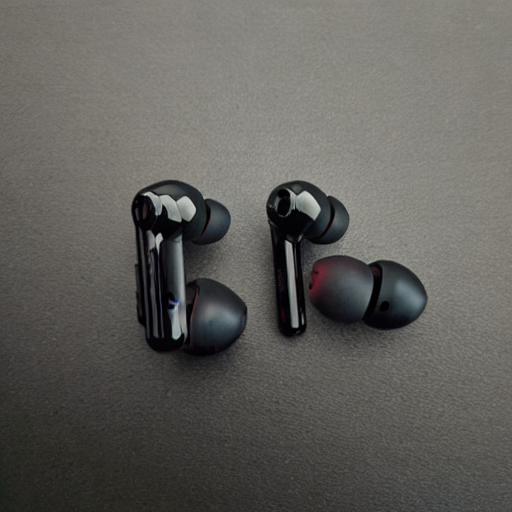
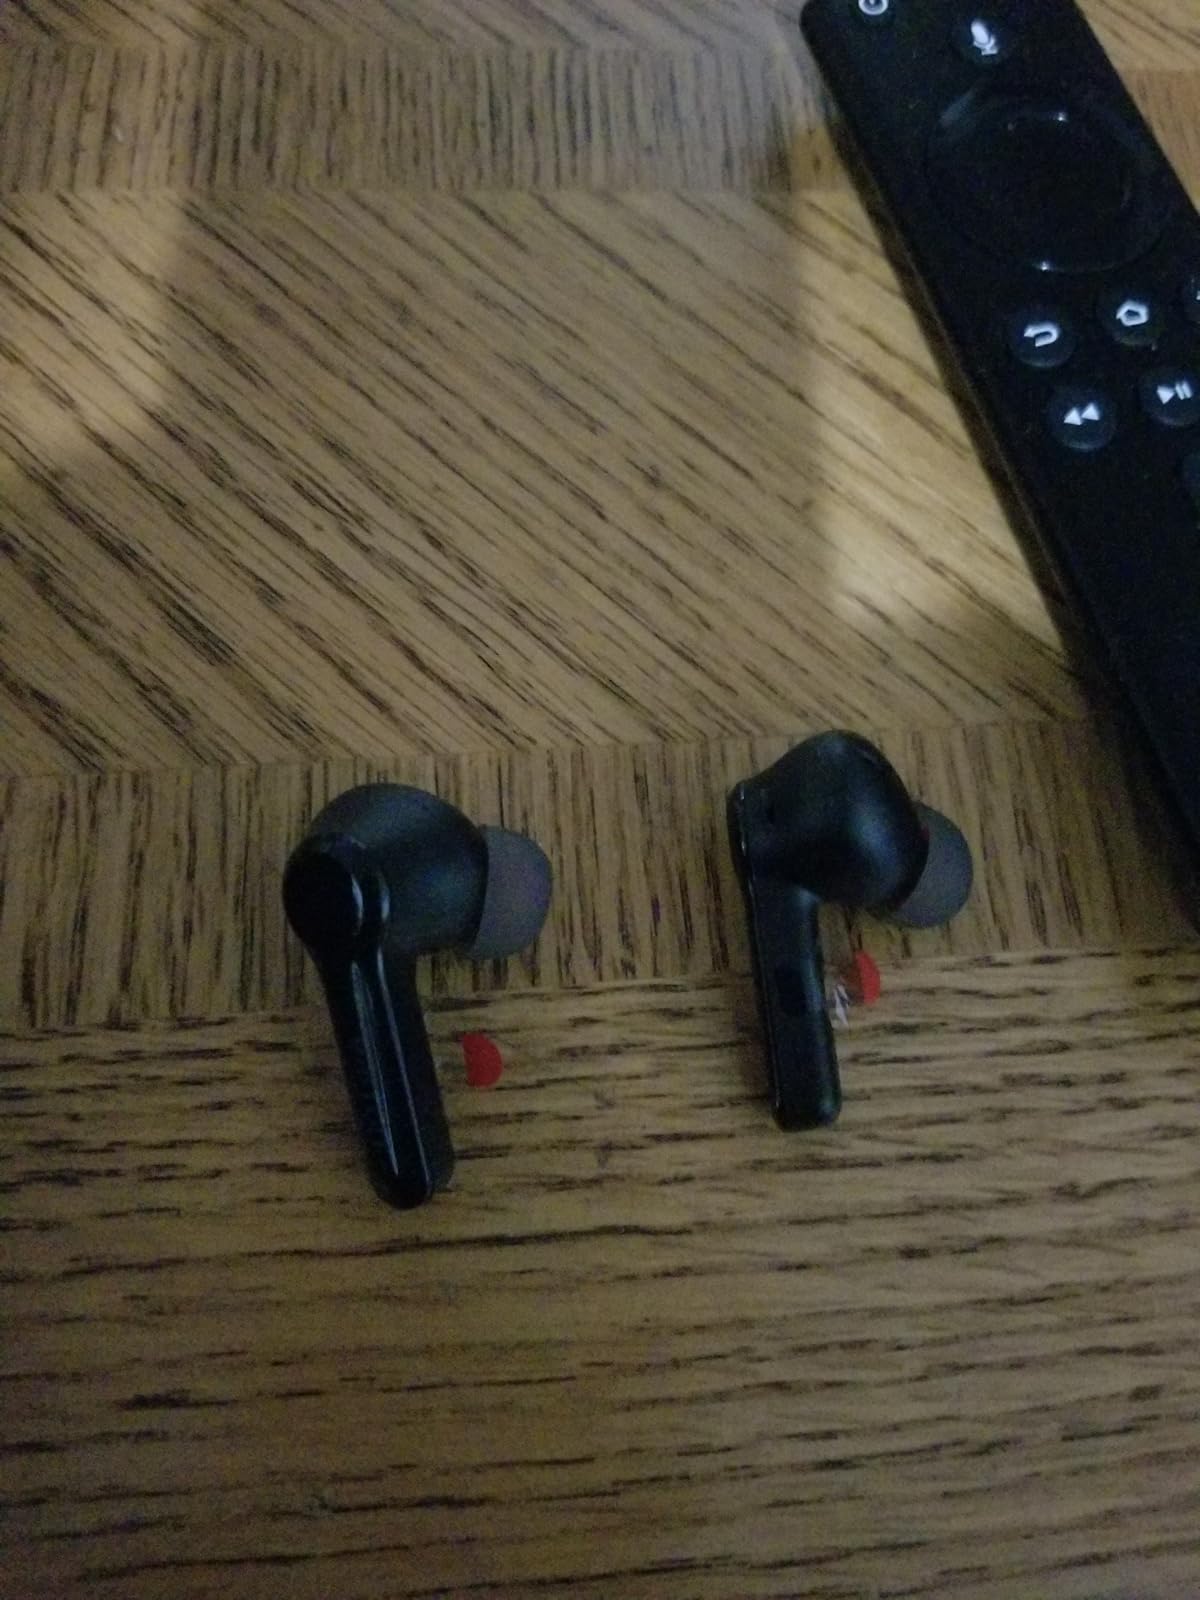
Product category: earbuds
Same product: no